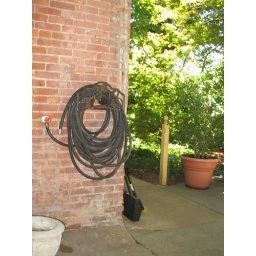
A garden hose and the garden in the background. I liked the light coming through the trees and highlighting the plants while the hose remained in shadow.